Banc Bugeilyn

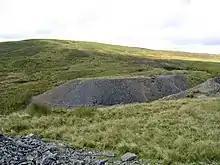
Cafartha Quarry (or Nantddu) on the western slopes of the Bank Bugeilyn. Lead and copper was mined here in the 19th century.

Banc Bugeilyn is a hill found in Plynlimon between Aberystwyth and Welshpool in the United Kingdom; grid reference SN826925.